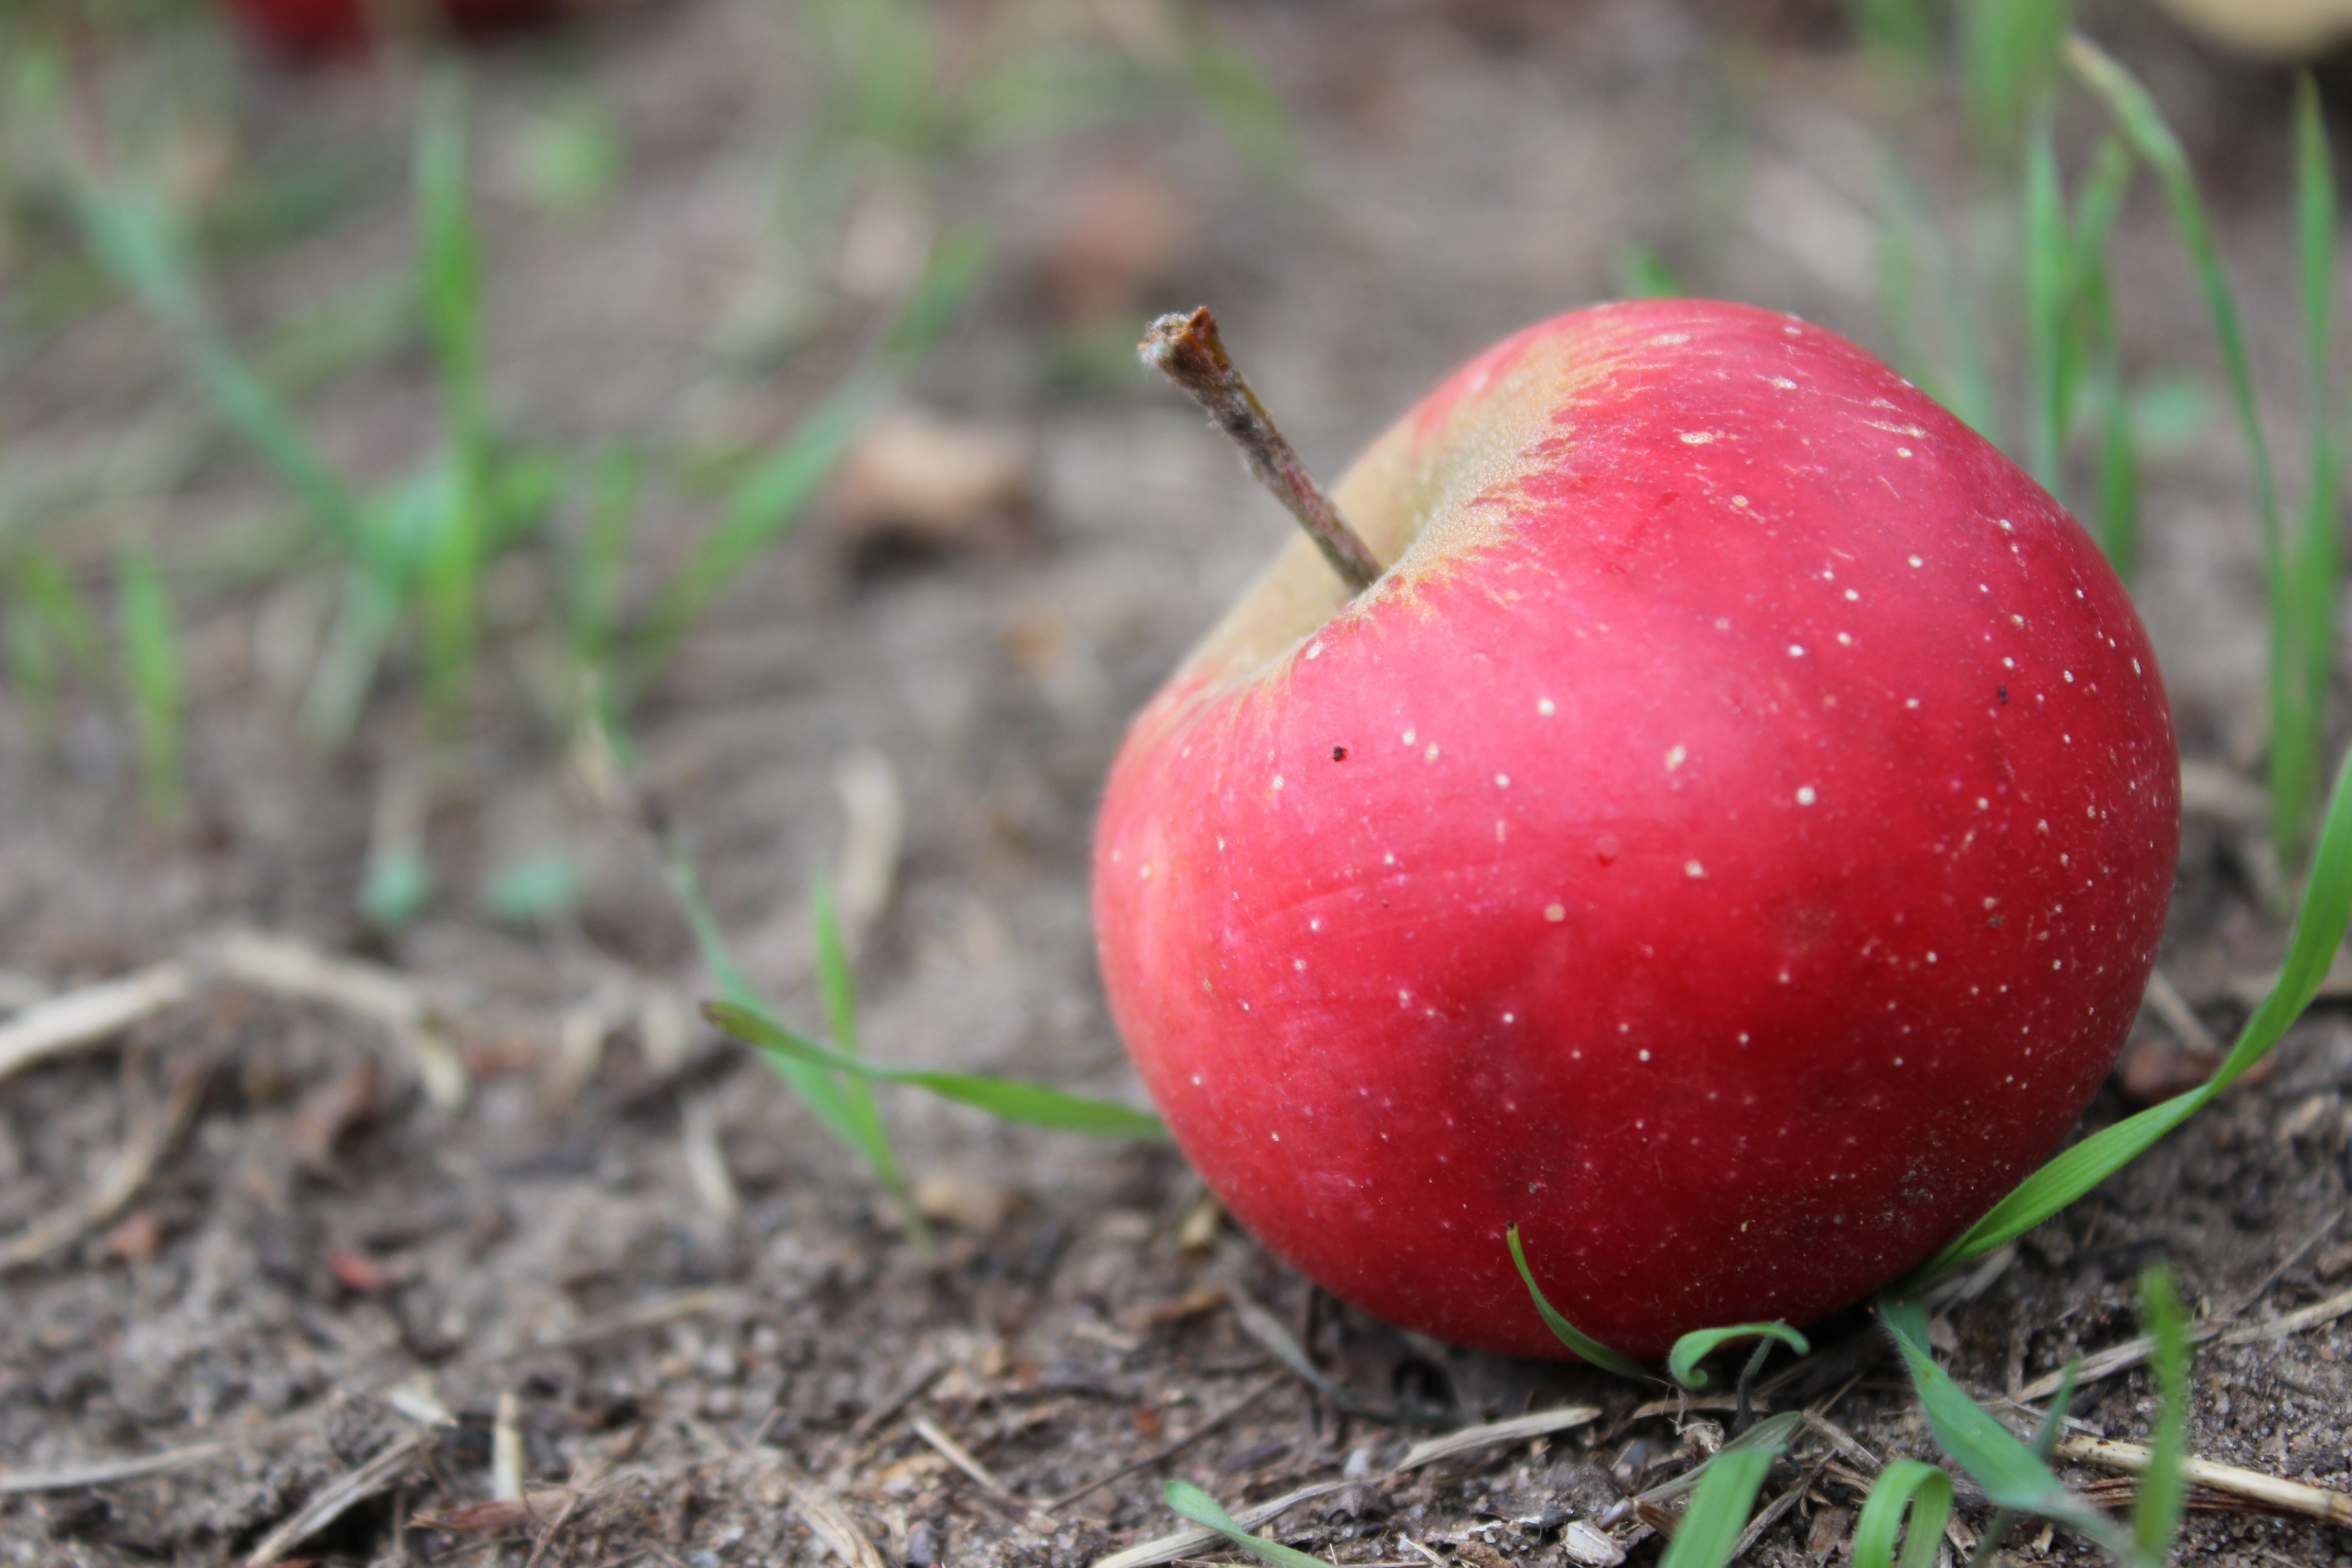
apple, branch, plant, fruit, leaf, flower, food, red, produce, vegetable, autumn, flora, close up, macro photography, flowering plant, rose family, land plant